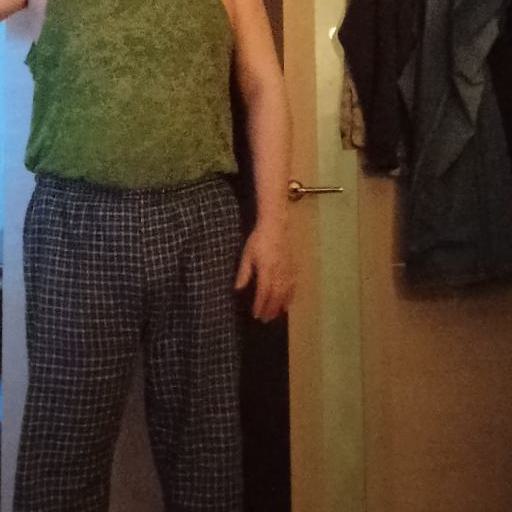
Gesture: no_gesture